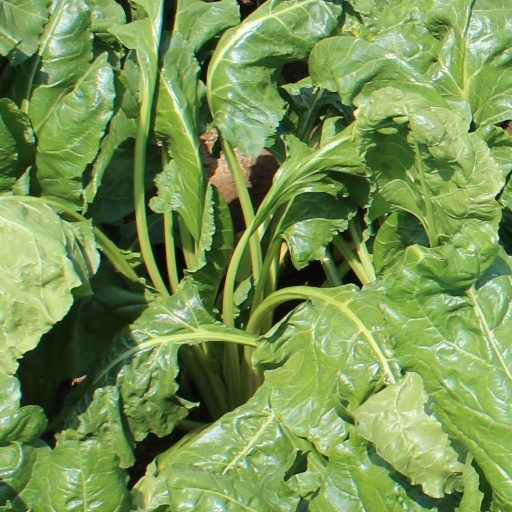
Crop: sugar beet